Power Plant and Dam No. 5 (Potomac River)

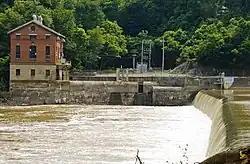

Power Plant and Dam No. 5, also known as Honeywood Dam, comprises a dam on the Potomac River, originally built for the Chesapeake and Ohio Canal, and a power plant built to take advantage of the river's flow to generate hydroelectric power. The dam is included in Chesapeake and Ohio Canal National Historical Park.